Rickmansworth (Church Street) railway station

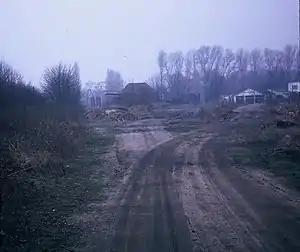
Remains of Rickmansworth (Church Street) Station, photographed from the East in 1972

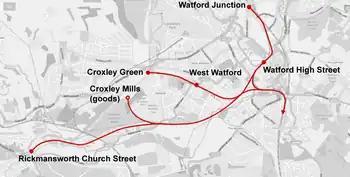
Map of the Watford and Rickmansworth Railway

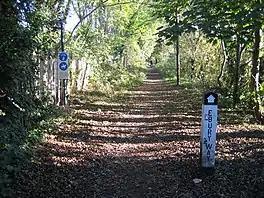
Ebury Way near the site of the Church Street station

Rickmansworth (Church Street) railway station was a London and North Western Railway (LNWR) station in Rickmansworth, Hertfordshire, UK. Opened in 1862, it was the terminus of a branch line which used to run from Watford. The station closed to passengers in 1952, although the line continued to be used as a goods line until 1967. Church Street station has since been demolished. Rickmansworth station is about northwest of the site of Church Street station. Opening on 1 September 1887, it continues to serve both the London Underground Metropolitan line and Chiltern Railways between and via .